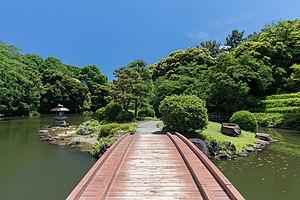
Passerelle en bois au jardin national de Shinjuku Gyoen, Tokyo, Japon, un après-midi ensoleillé de juin avec du ciel bleu
Le jardin impérial de Shinjuku est un parc dans les arrondissements de Shinjuku et de Shibuya à Tōkyō. Le parc a été une résidence de la famille Naito à la fin du XIXᵉ siècle pendant l'ère Edo avant de devenir un jardin sous la gestion de l'agence impériale du Japon. C'est maintenant un parc sous la juridiction du ministère national de l'environnement.